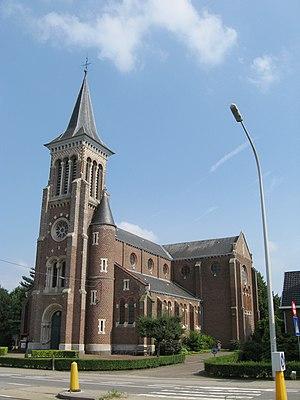
Bekkevoort est une commune néerlandophone de Belgique située en Région flamande dans la province du Brabant flamand.
Cette page regroupe l'ensemble des monuments classés de la ville belge de Bekkevoort.